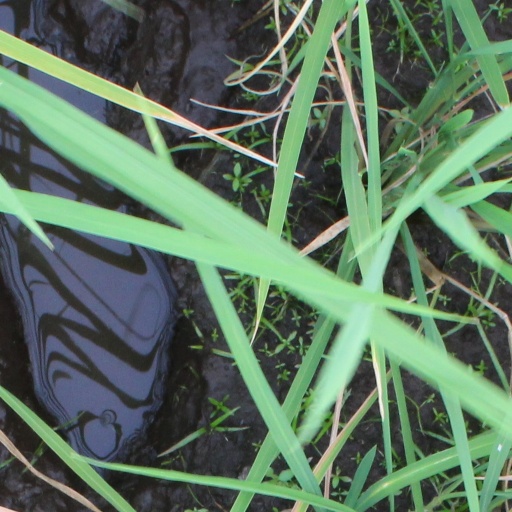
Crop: rice